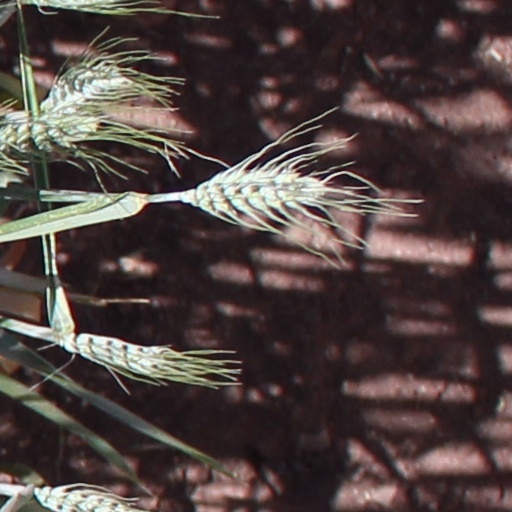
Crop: wheat